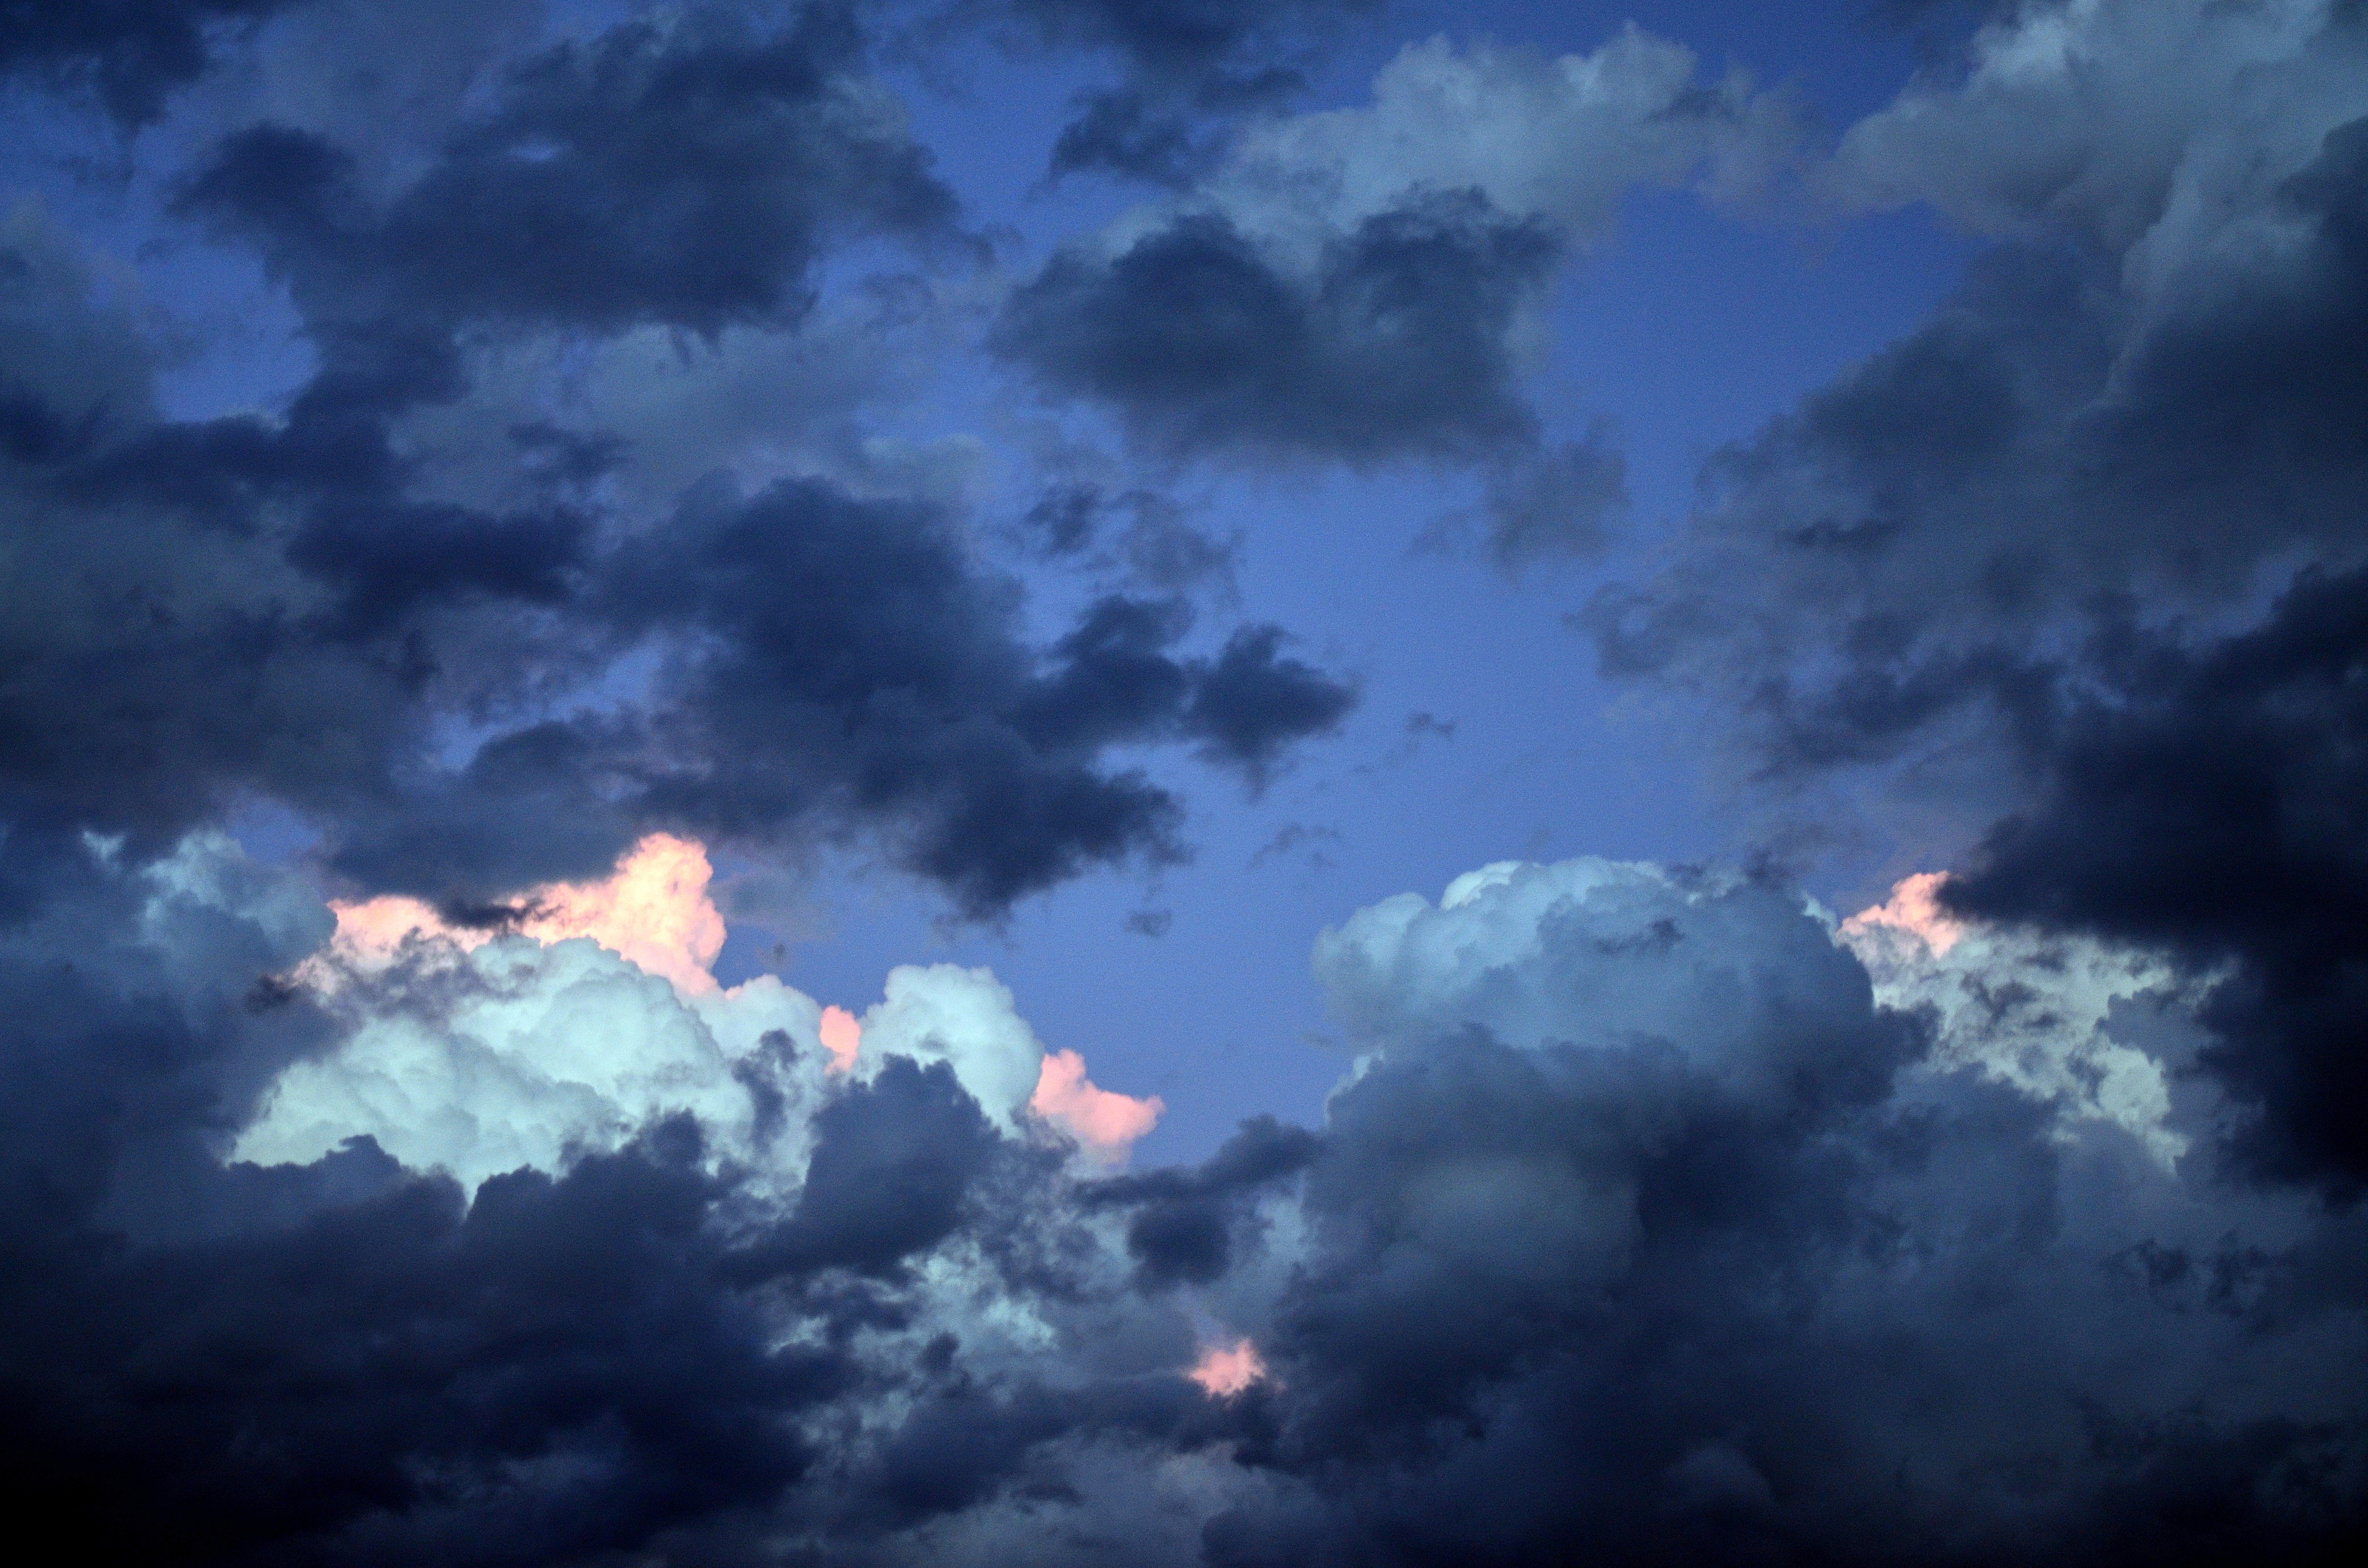
cloud, sky, atmosphere, cumulus, phenomenon, meteorological phenomenon, geological phenomenon